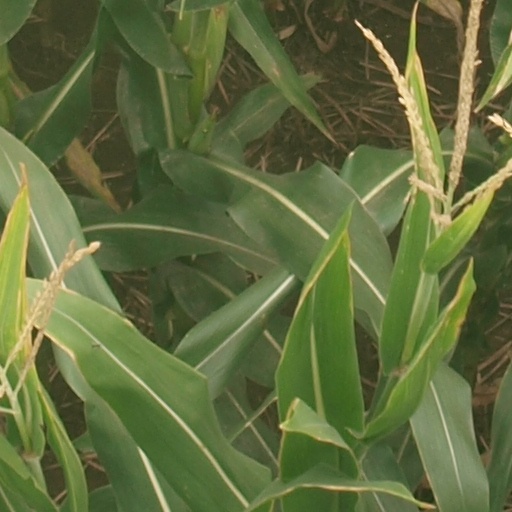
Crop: maize; corn